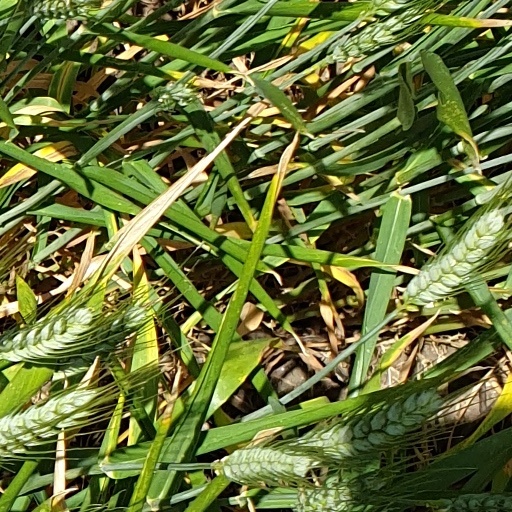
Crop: wheat